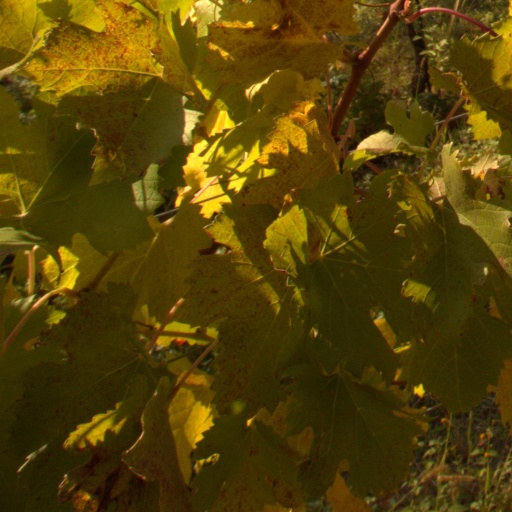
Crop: grape